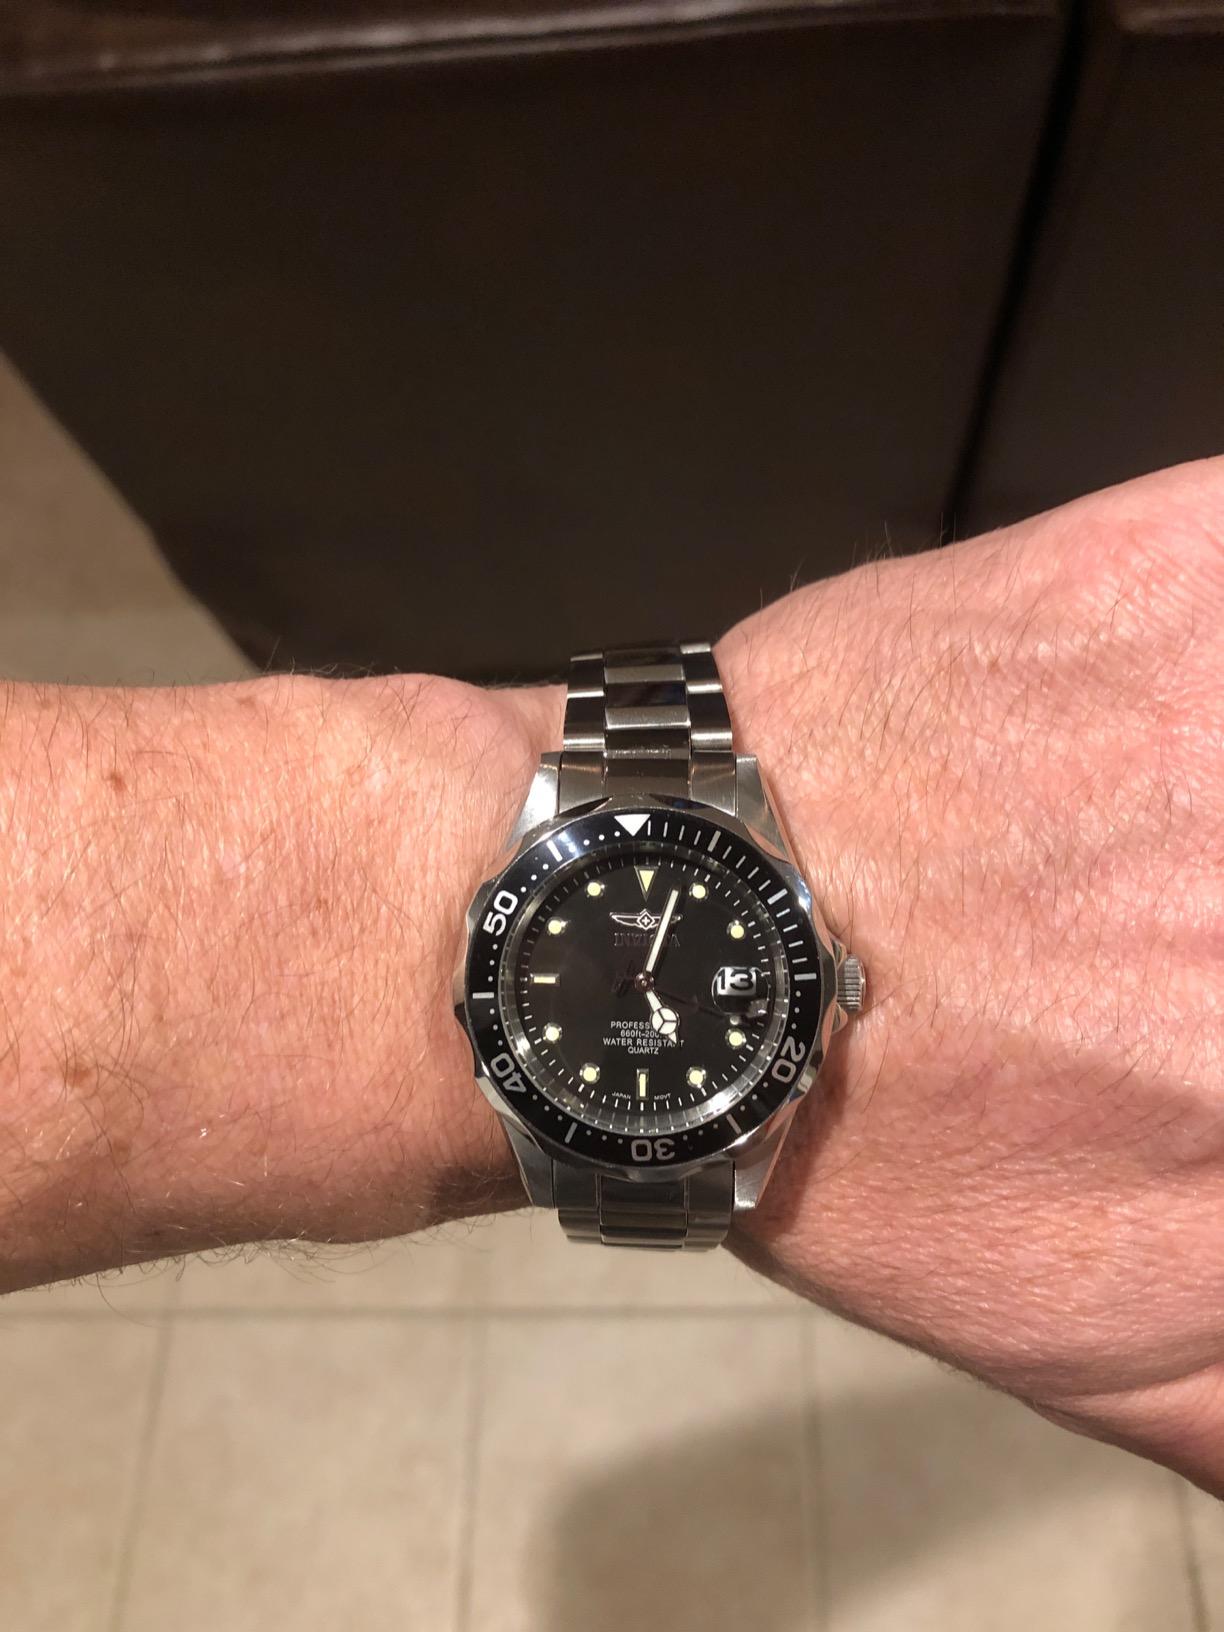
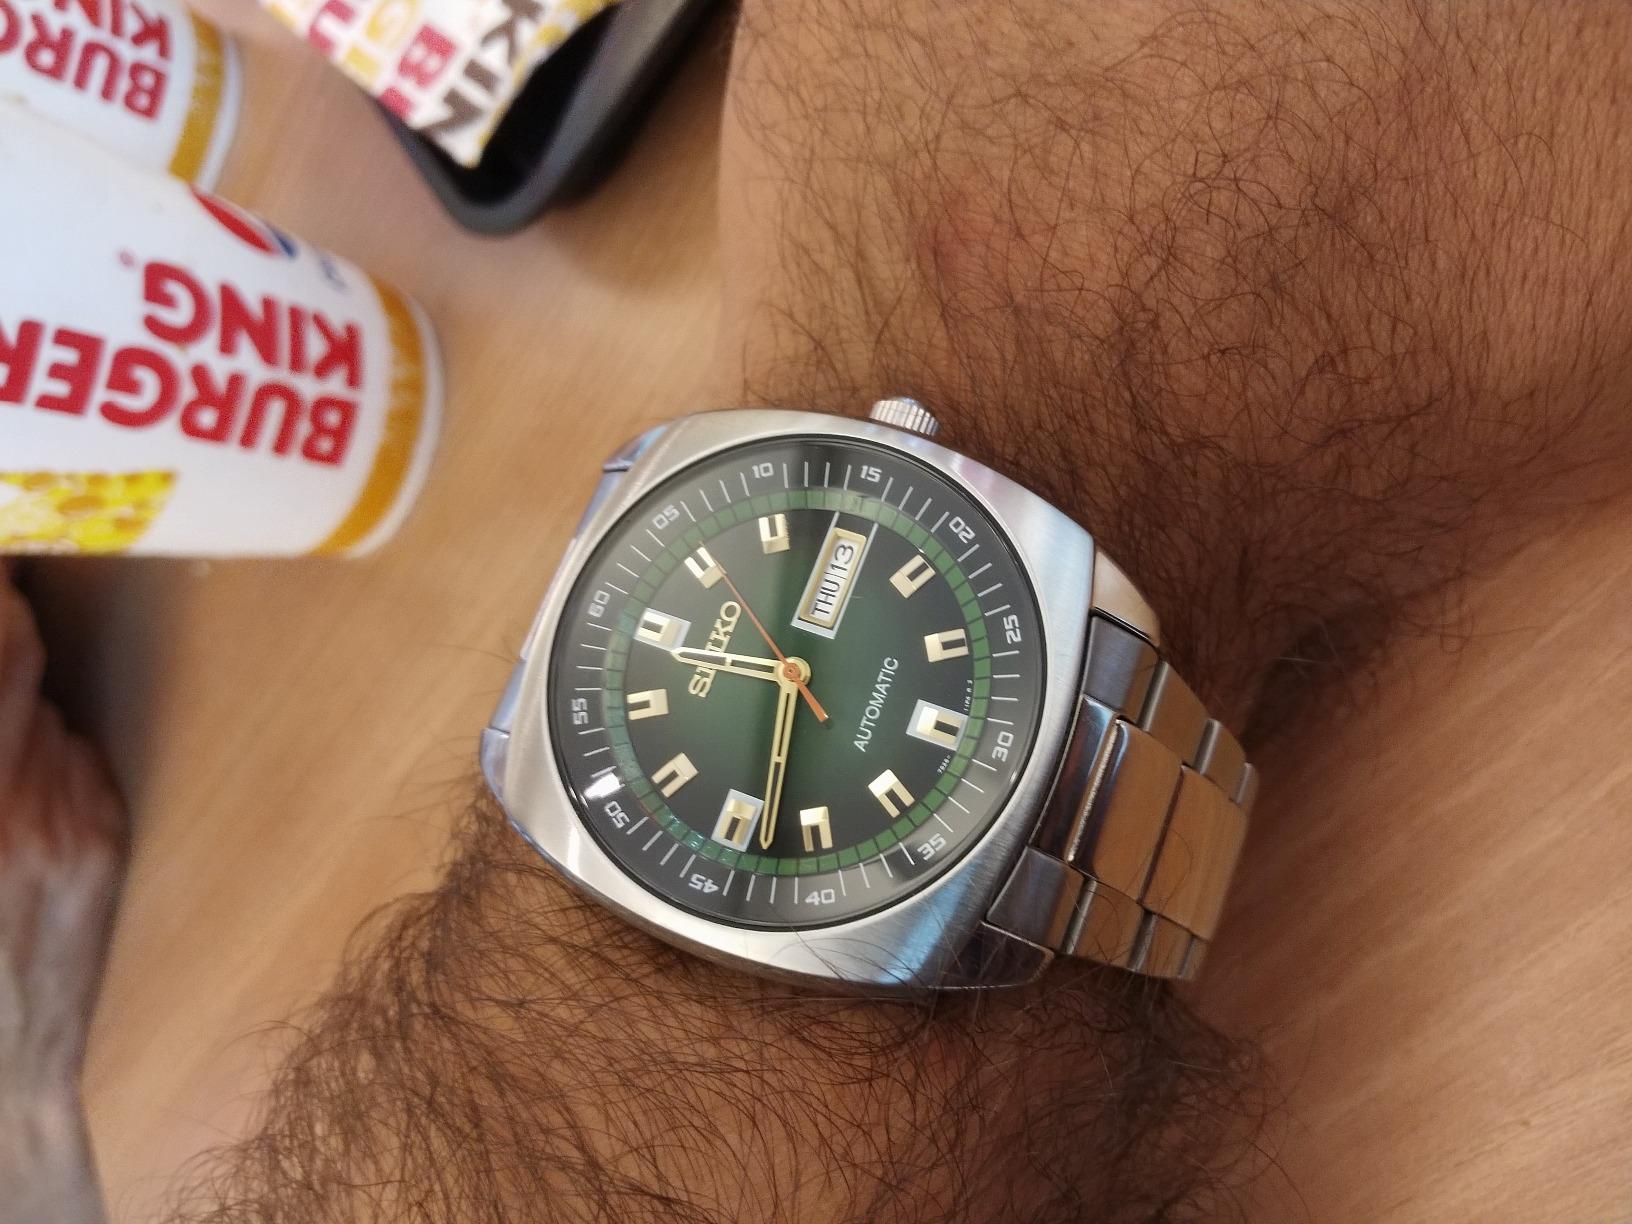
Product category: accessories_watch
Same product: no